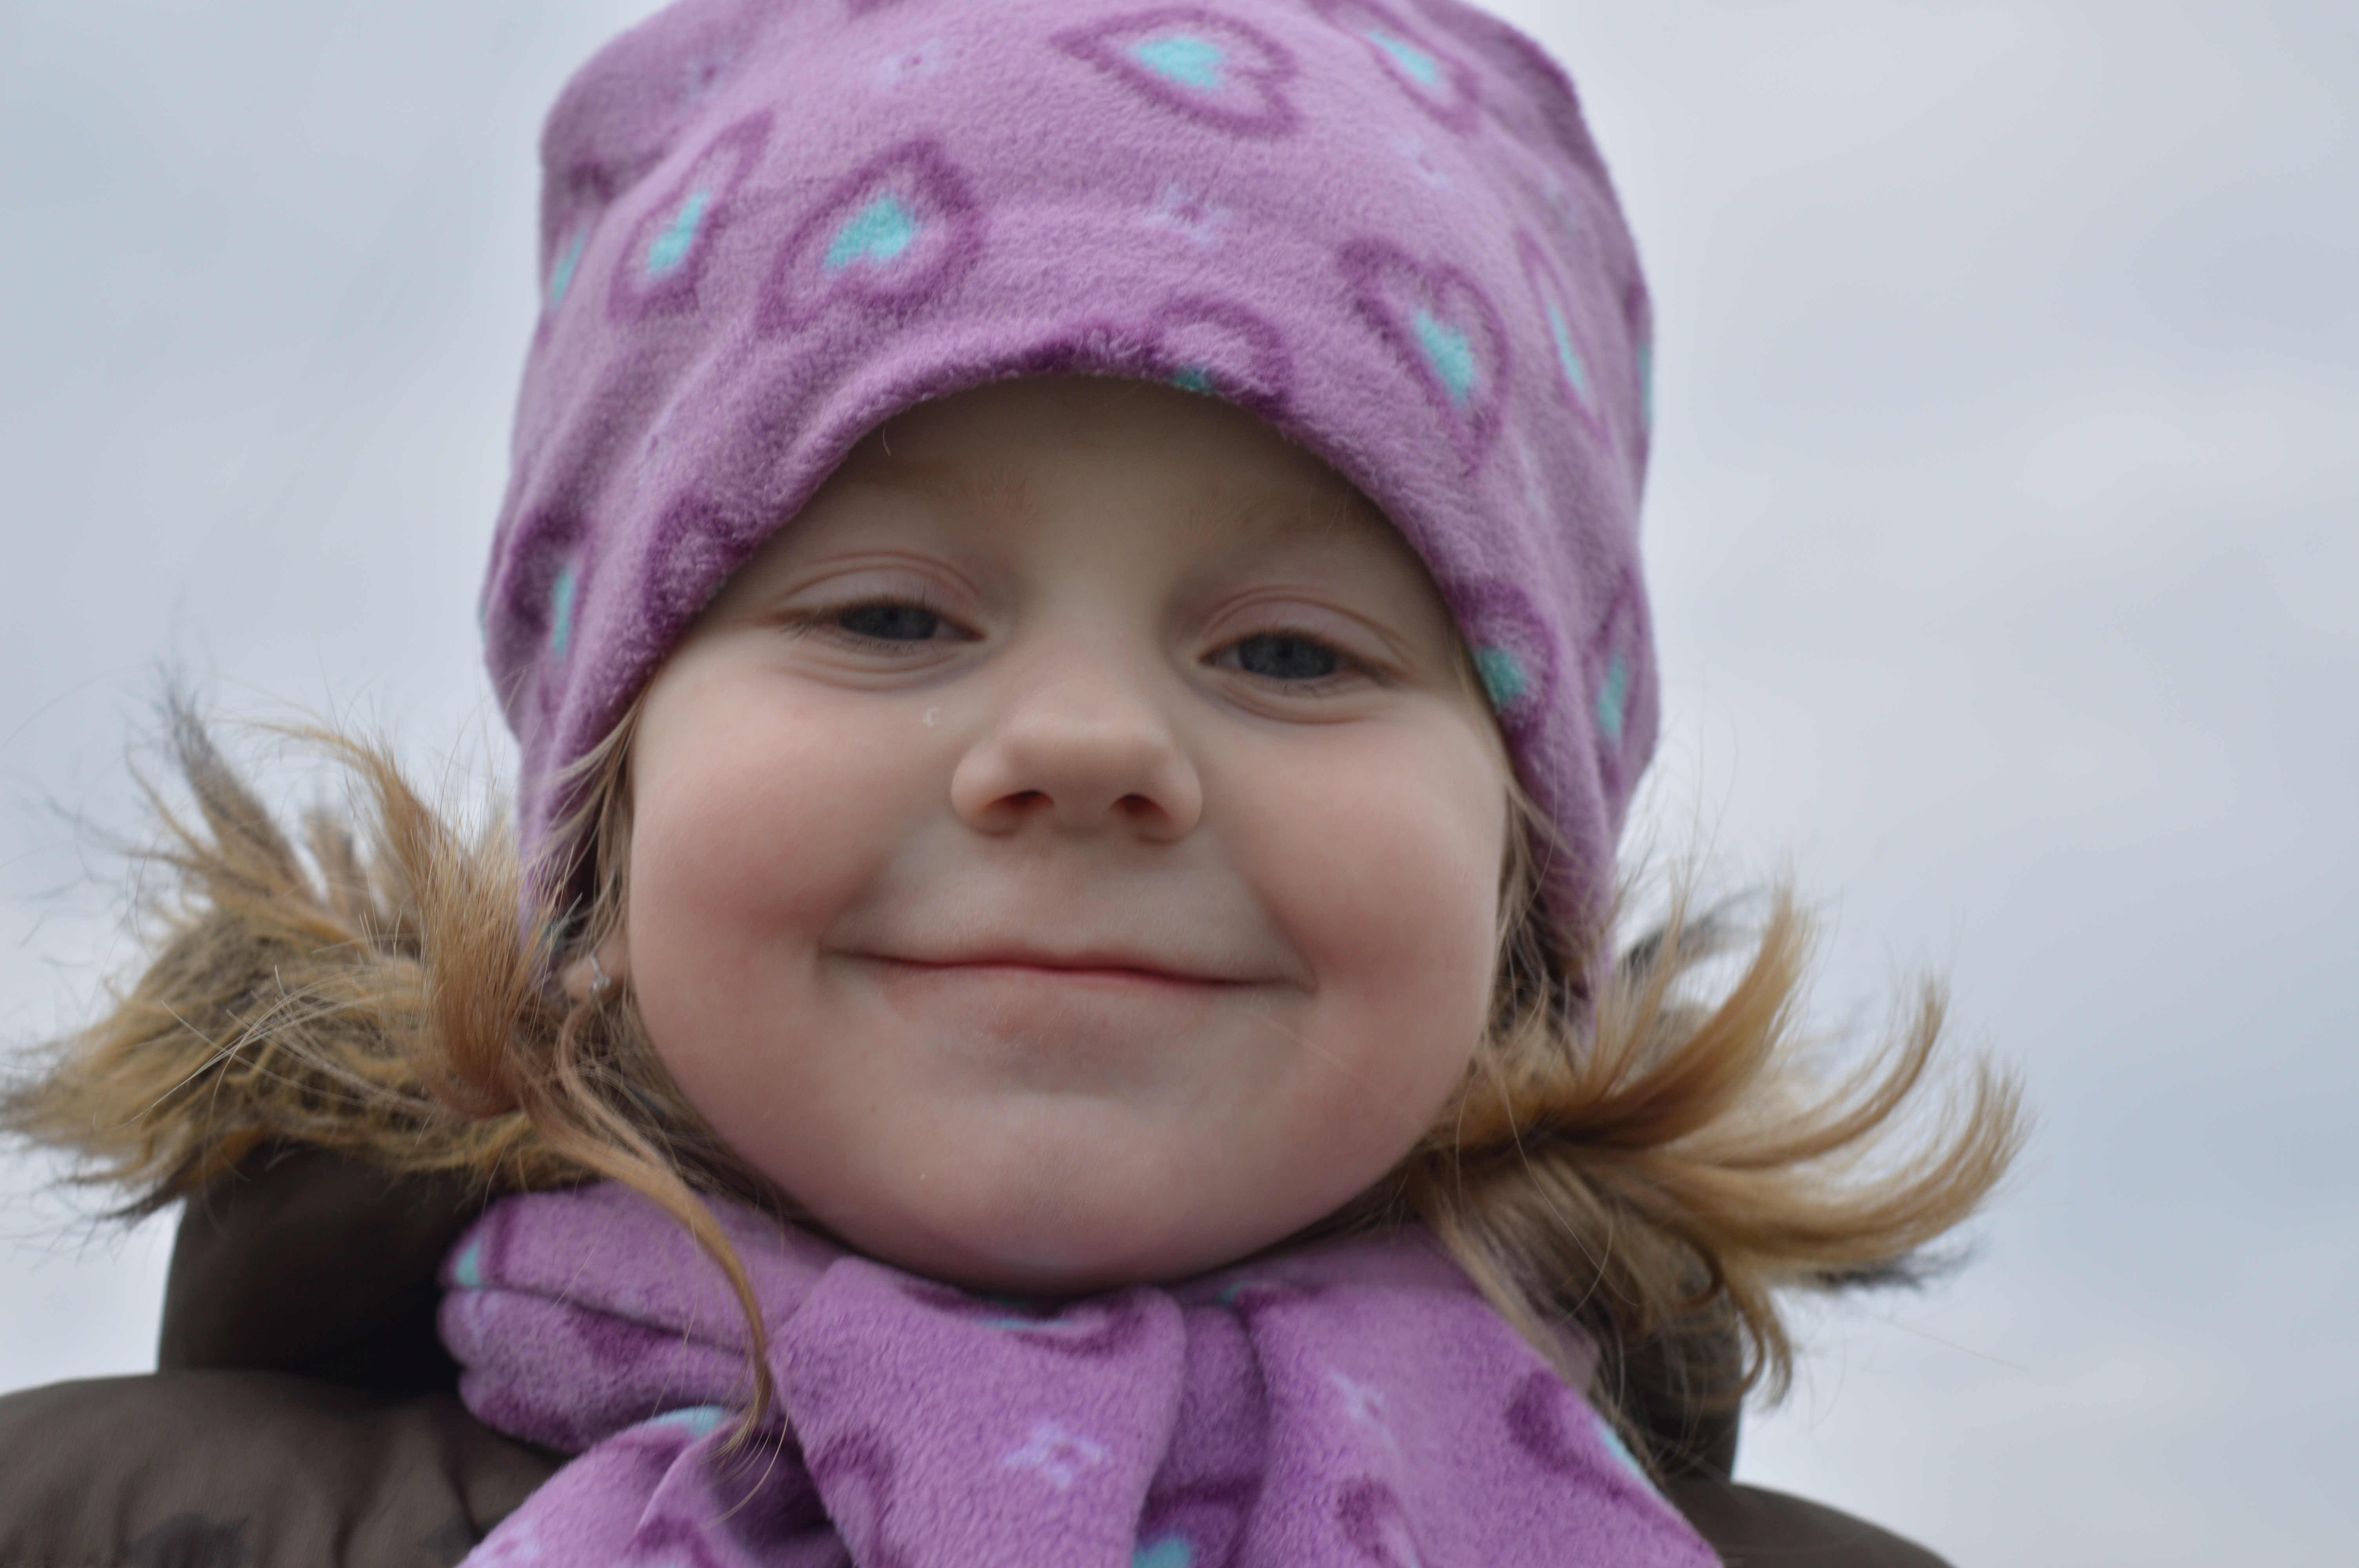
person, girl, purple, portrait, child, hat, blue, clothing, pink, facial expression, smile, face, infant, toddler, eye, cap, head, skin, snapshot, beauty, organ, pleasure, emotion, baby girl, portrait photography